Herborn Castle

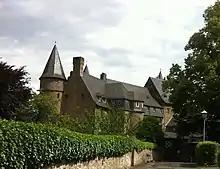
Herborn Castle

Herborn Castle is situated right above the city of Herborn, in the Lahn-Dill district of the state of Hesse, Germany.